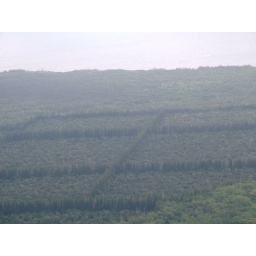
Farms demarcated by pine trees